Daniel Parish Kidder

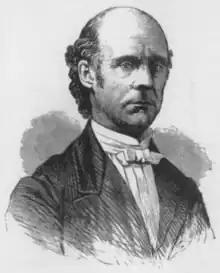

Daniel Parish Kidder (October 18, 1815 – July 29, 1891) was an American Methodist Episcopal theologian and writer who spent several years in Brazil.